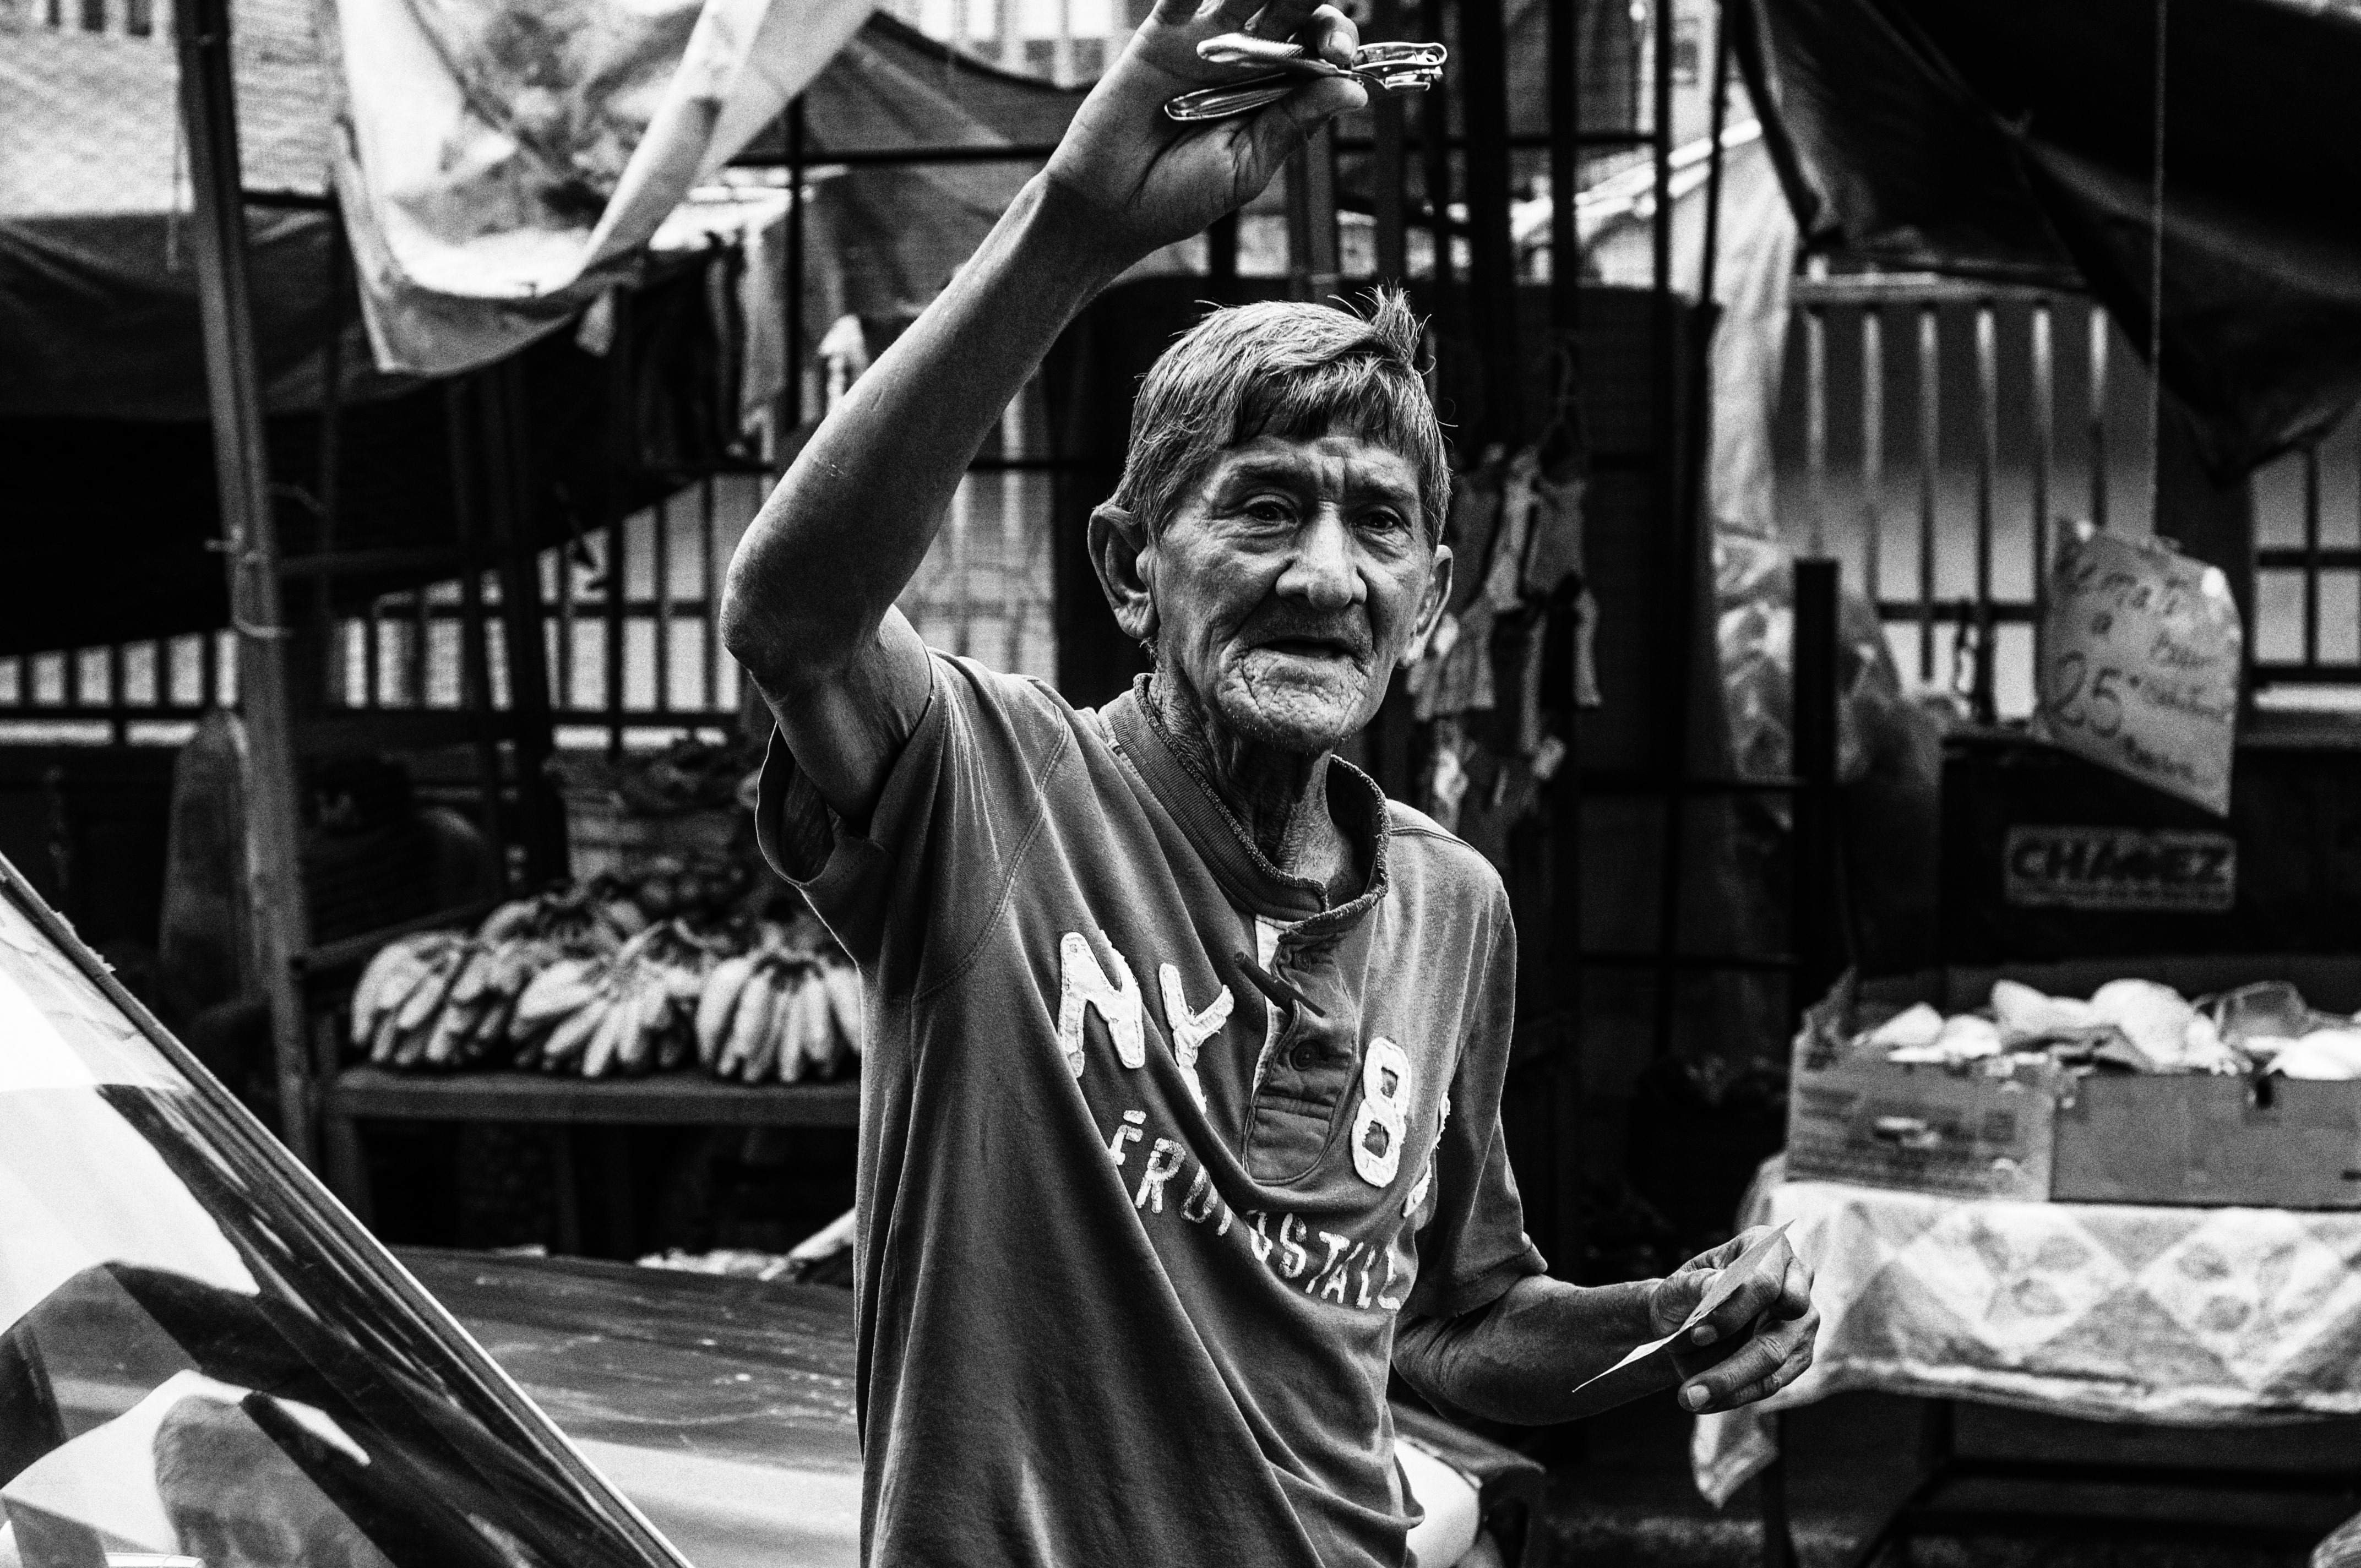
man, black and white, road, street, photography, city, black, monochrome, outside, infrastructure, photograph, venezuela, cities, monochrome photography, maracaibo, film noir, selling razors